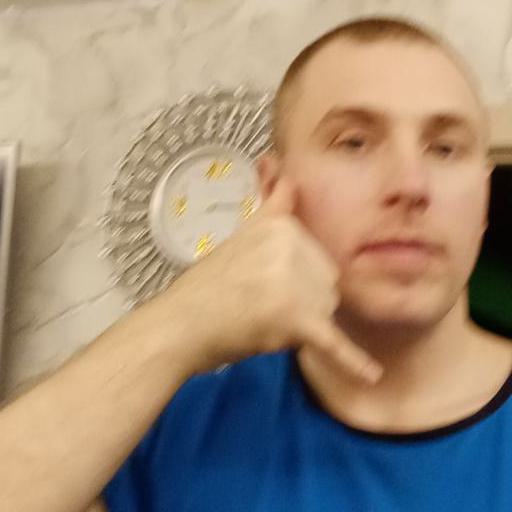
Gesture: call